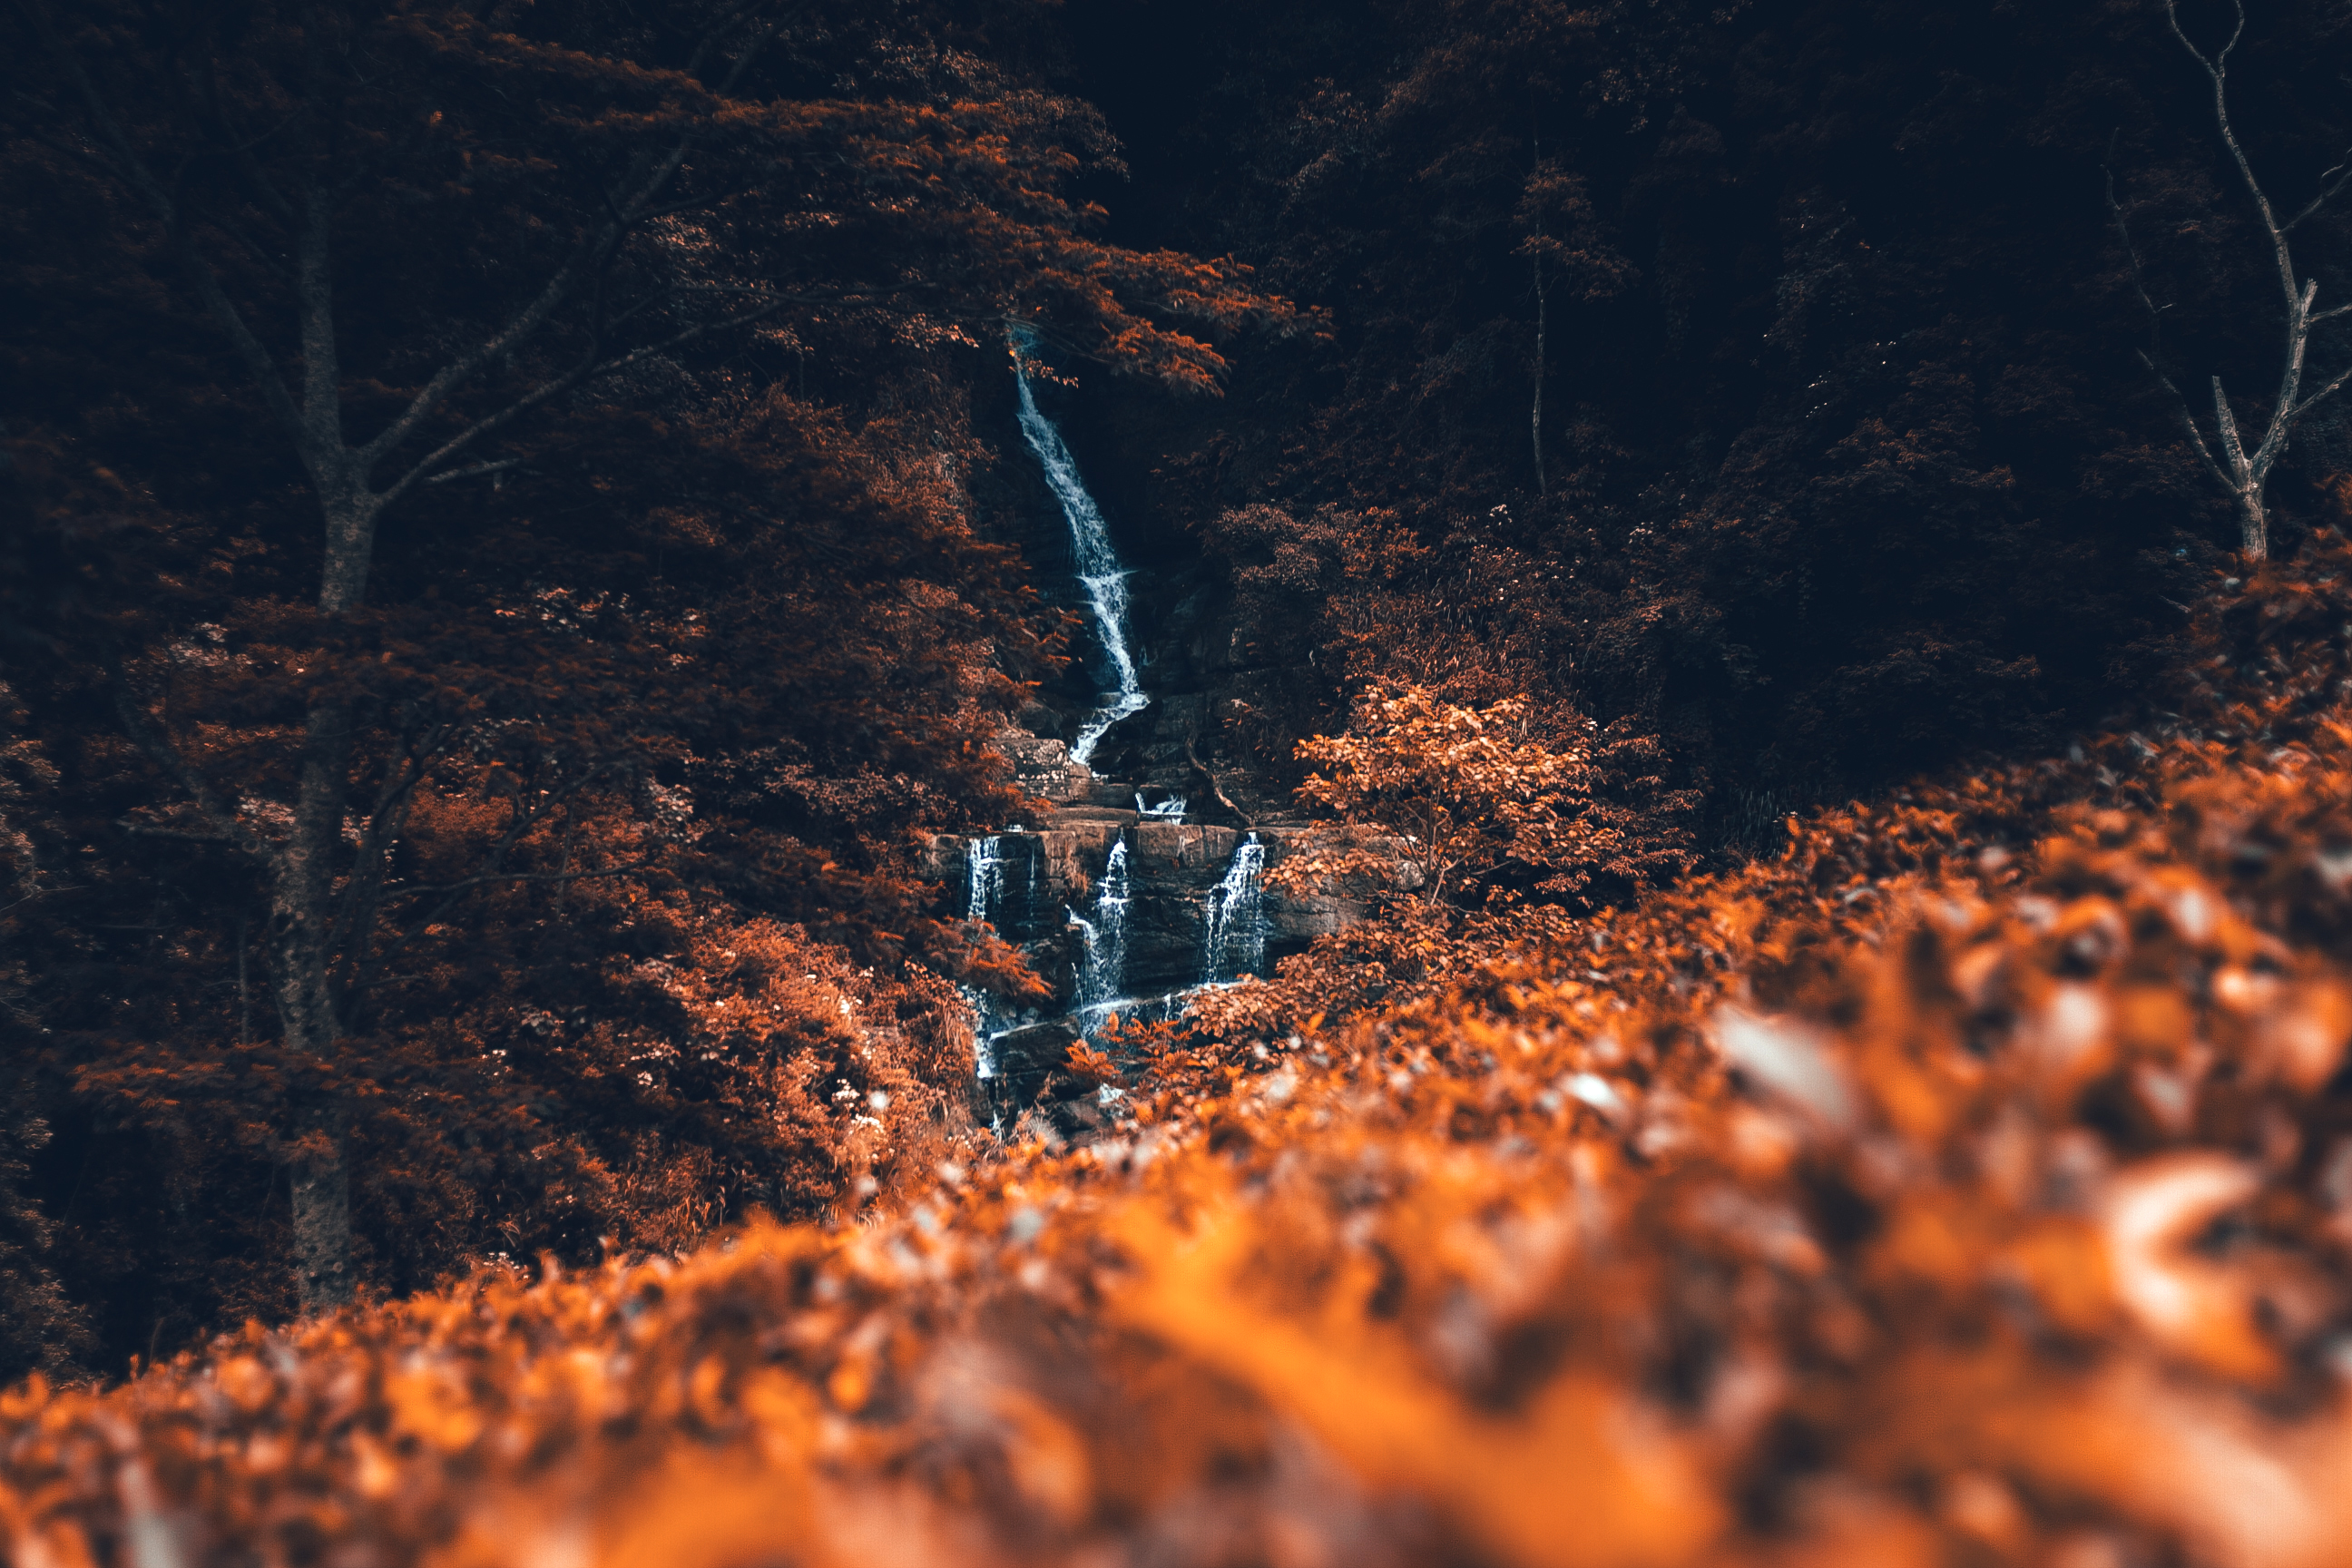
landscape, water, nature, forest, waterfall, mountain, light, sunset, night, photography, sunlight, morning, dawn, travel, motion, stream, evening, reflection, scenic, autumn, darkness, trees, outdoors, woods, daylight, dry leaves, macro photography, atmosphere of earth